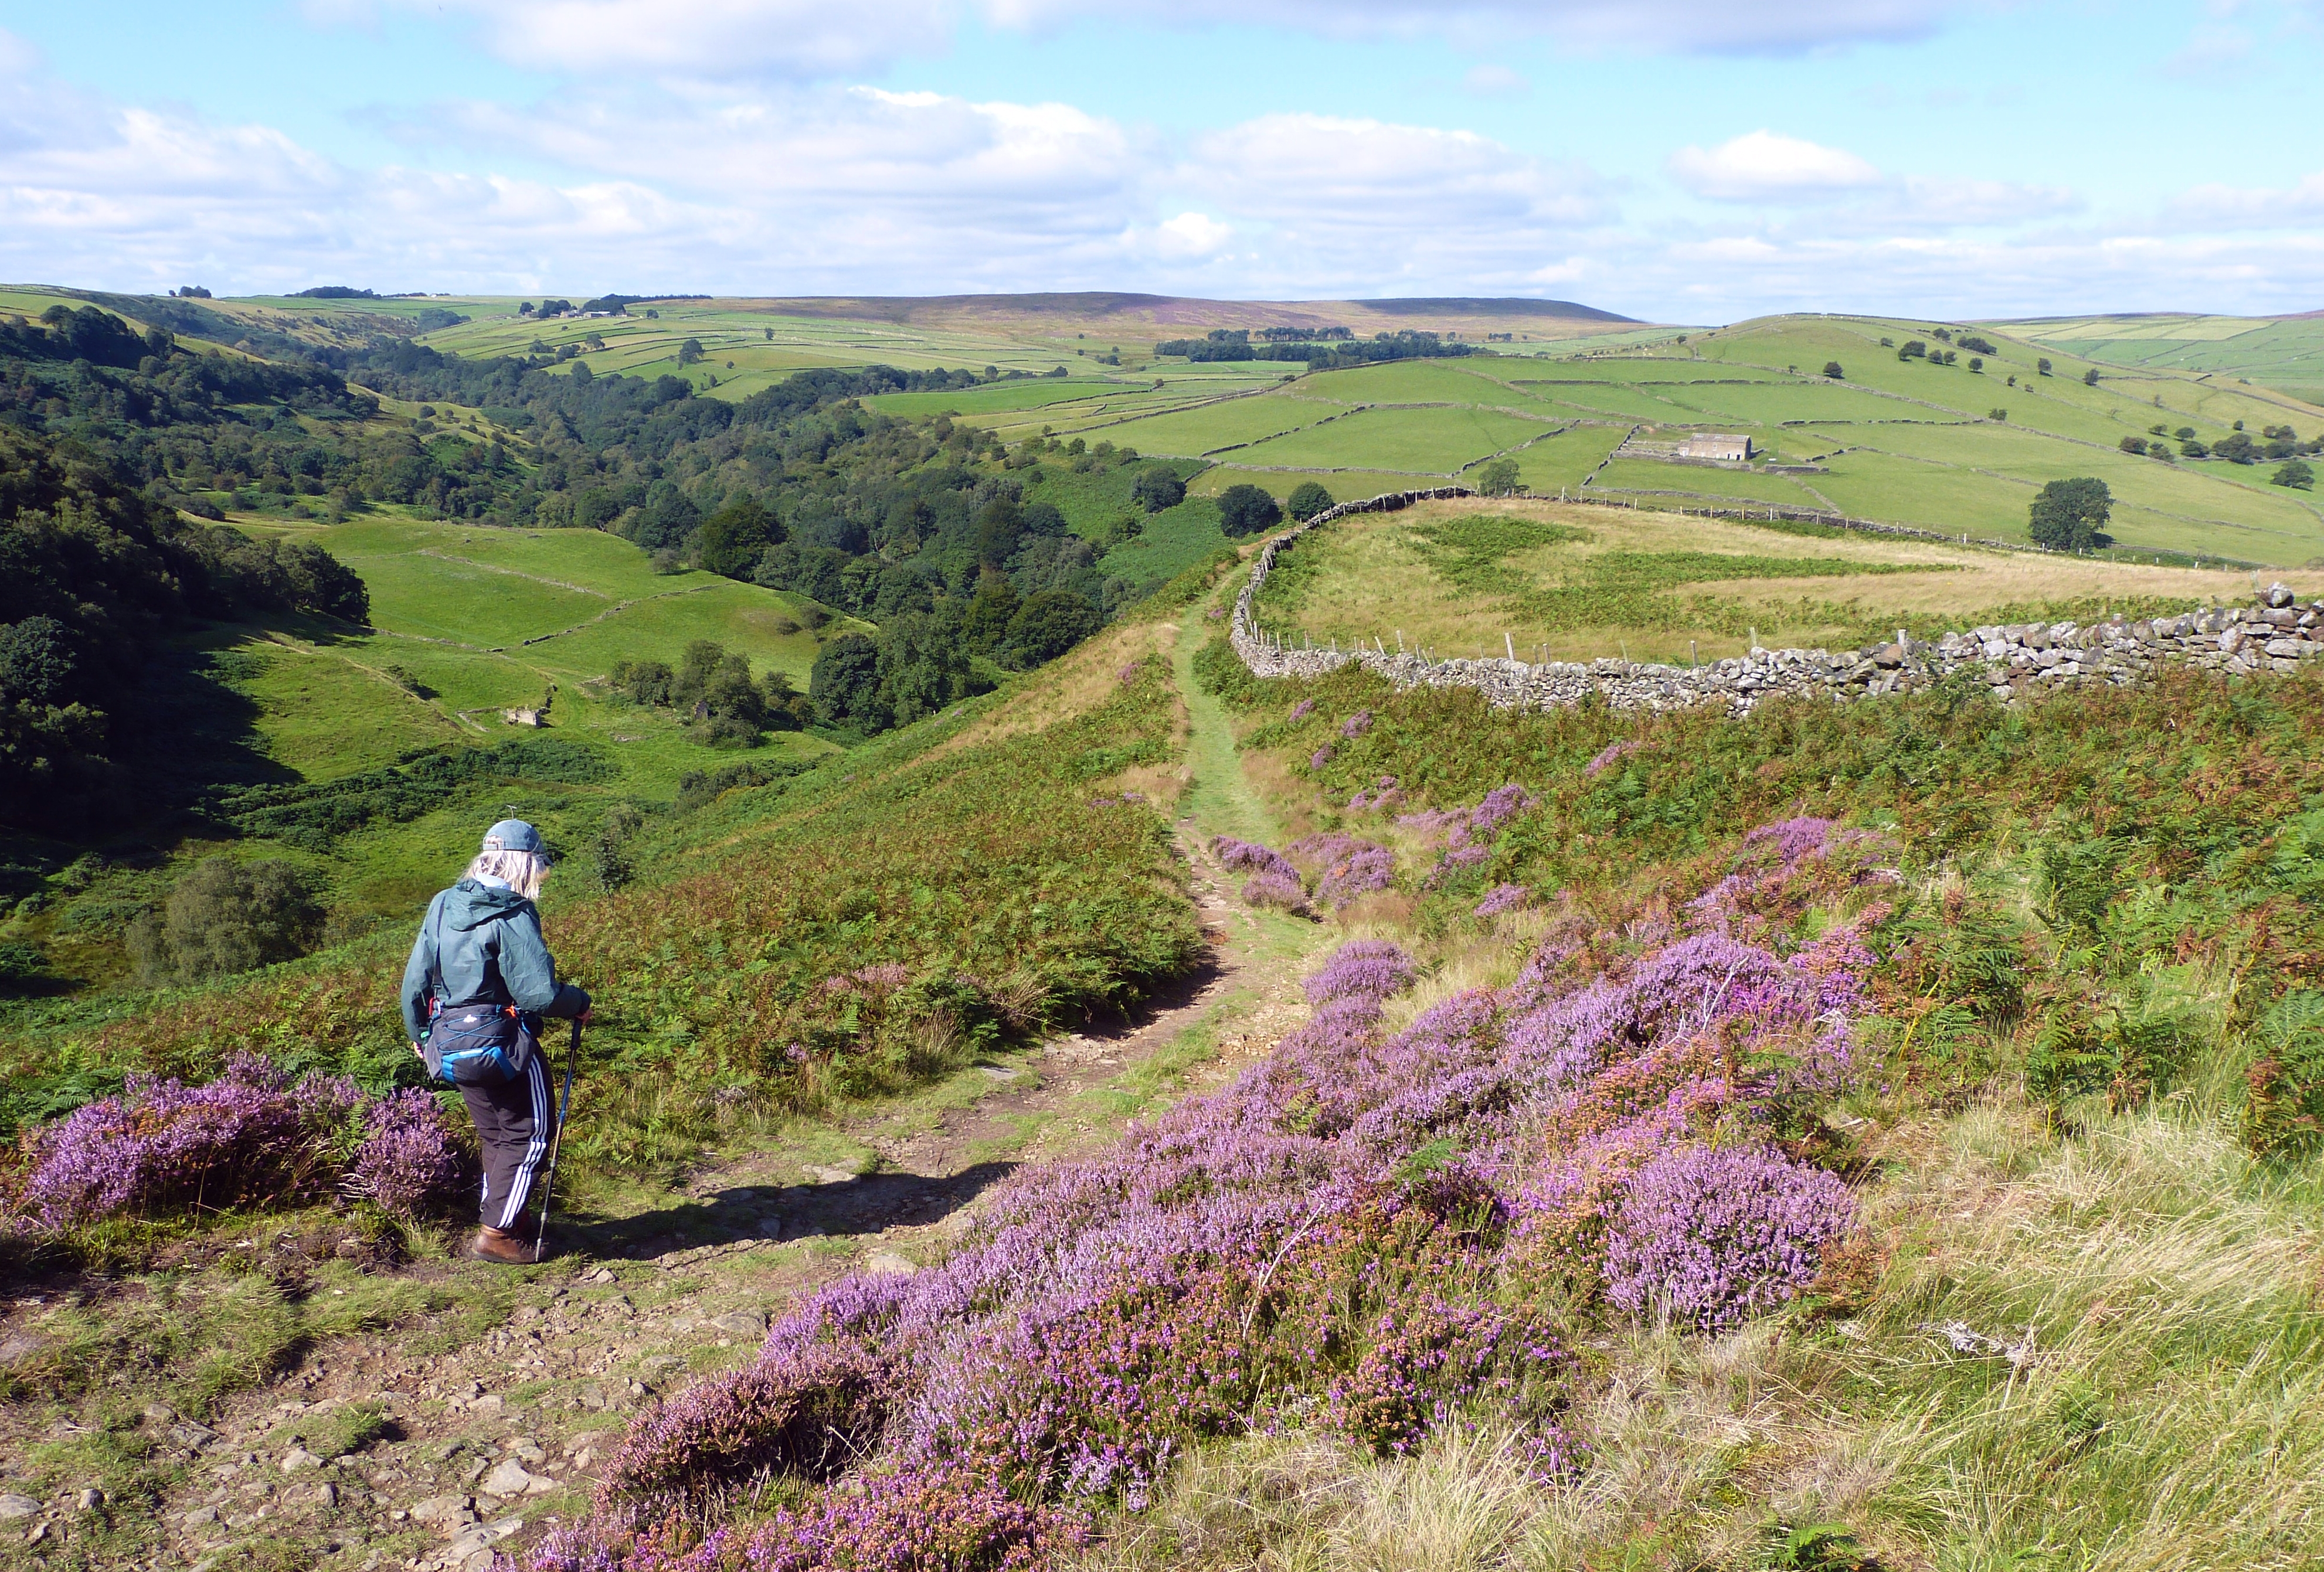
heather, moorland, highland, hill, grassland, fell, mountainous landforms, natural landscape, wilderness, grass, rural area, landscape, mountain, chaparral, pasture, Raised beach, meadow, trail, plant, wildflower, ridge, plant community, walking, recreation, flower, adventure, terrain, farm